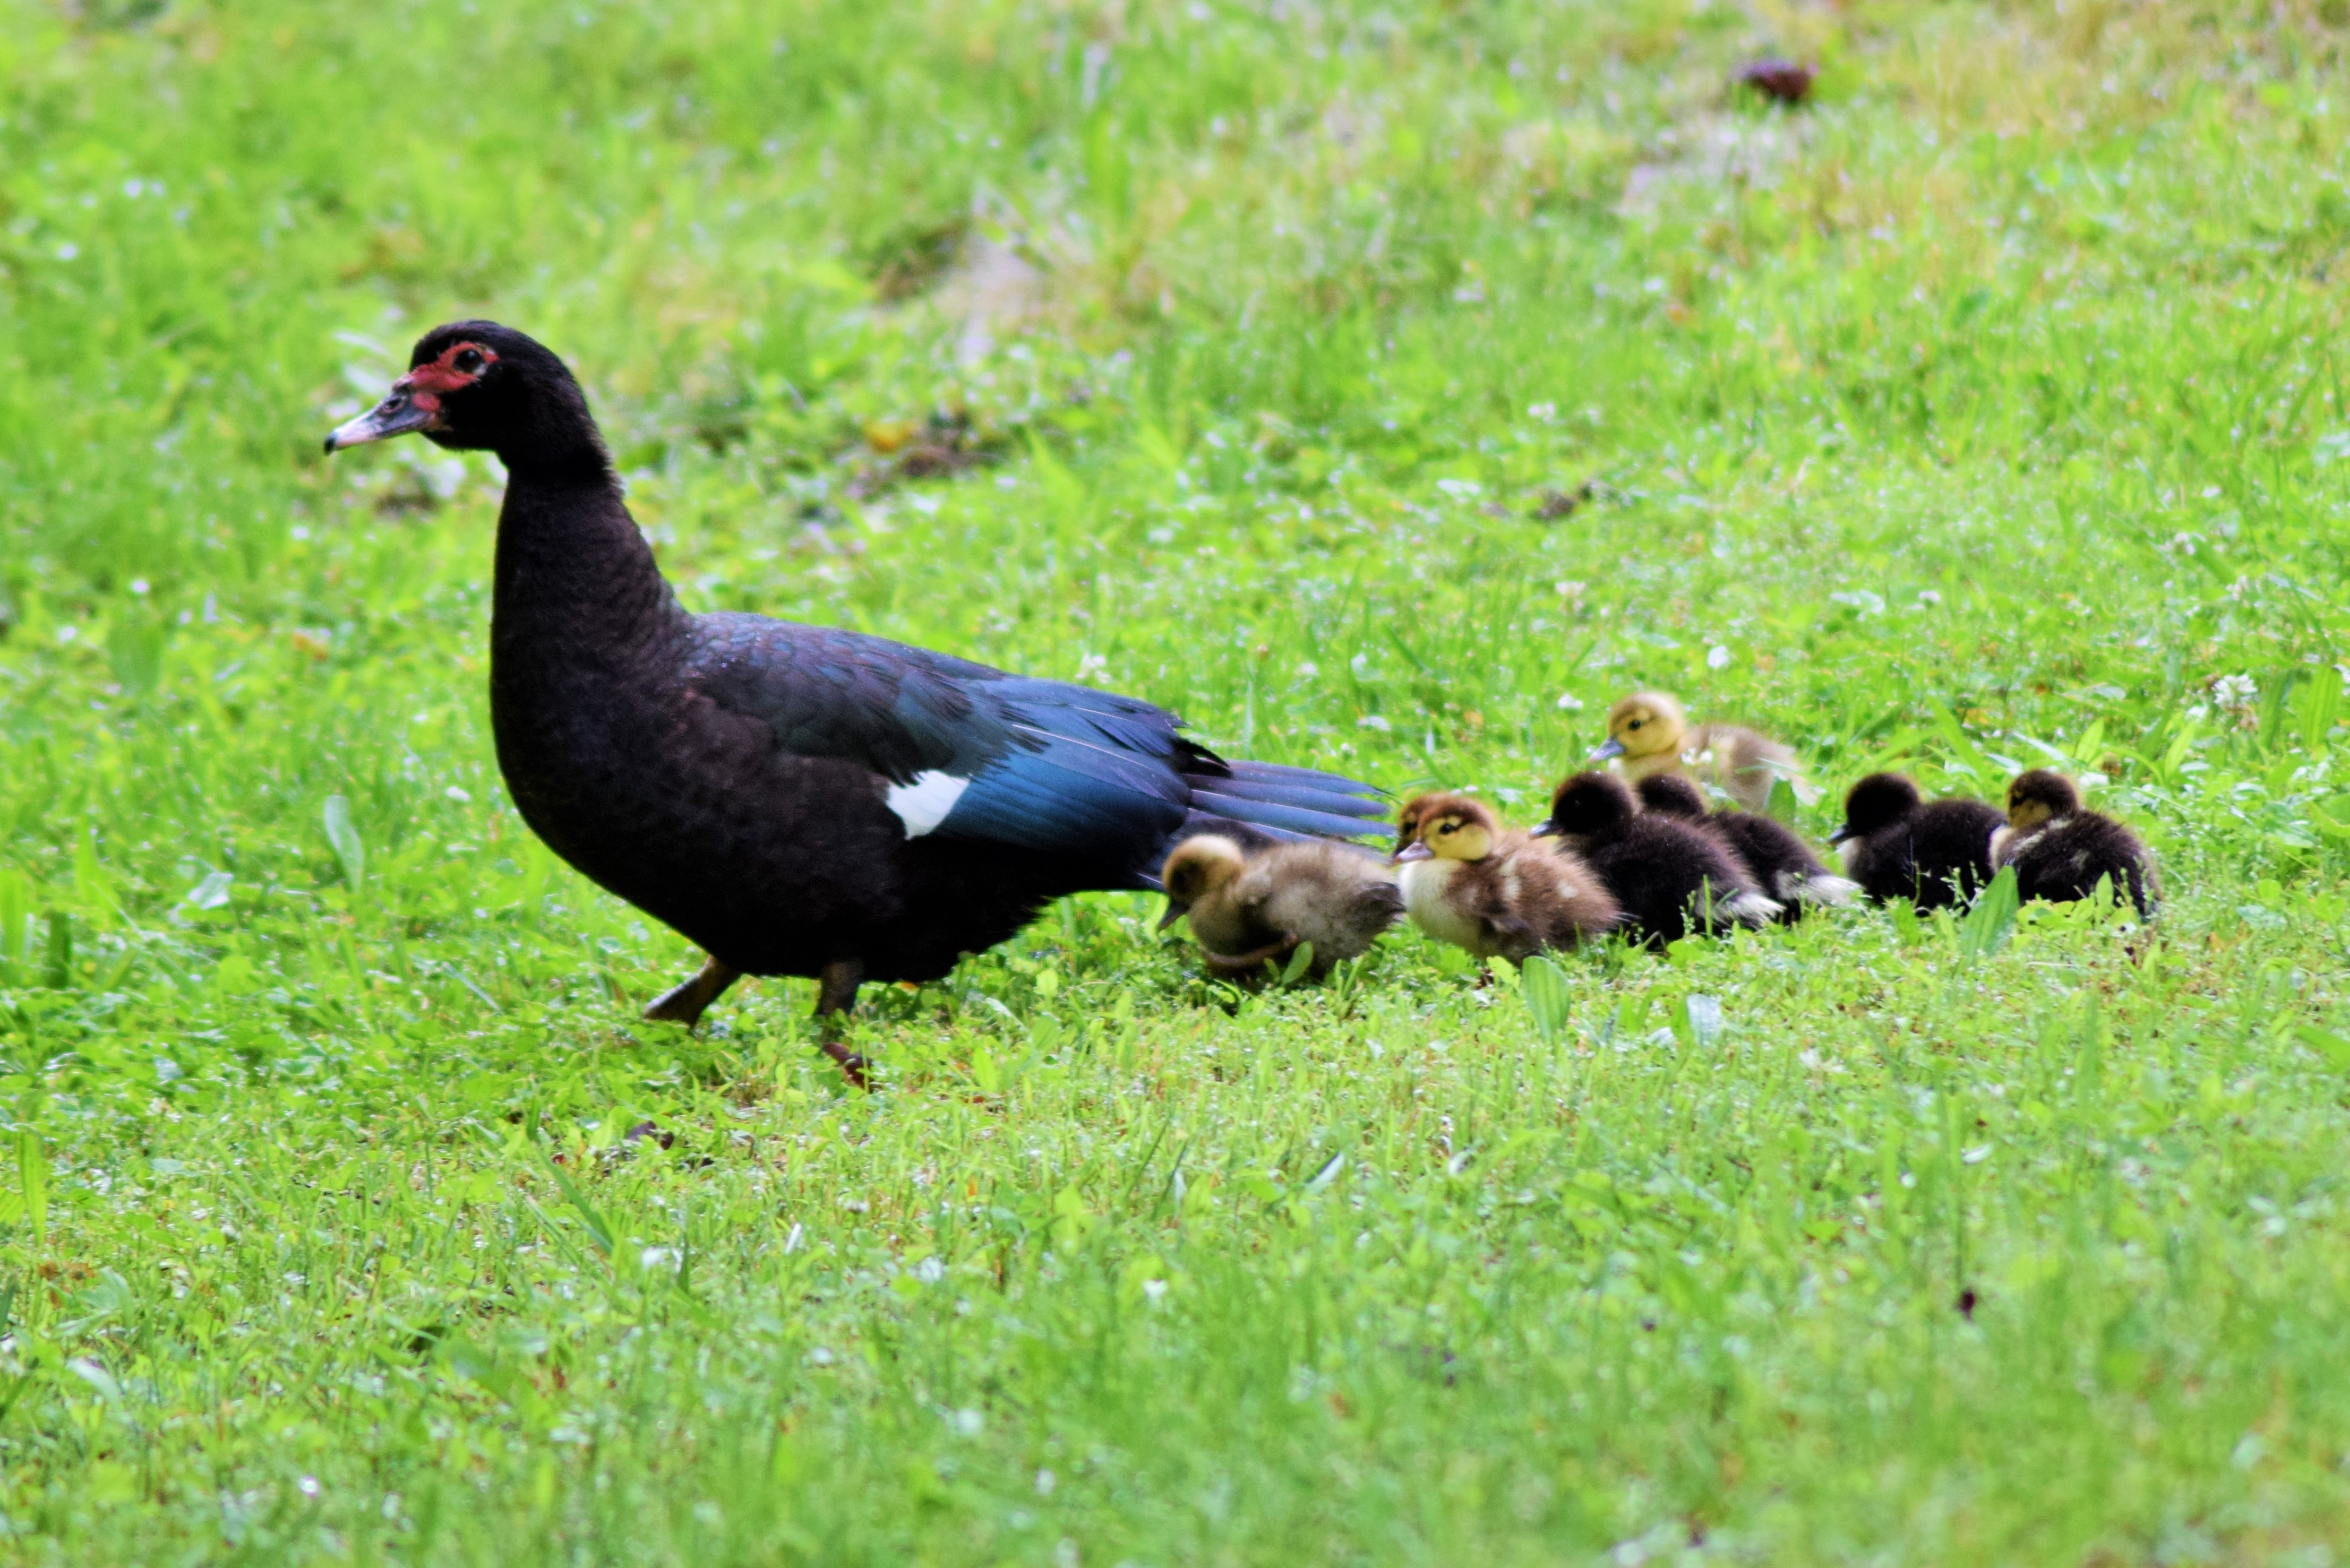
grass, bird, wildlife, fauna, vertebrate